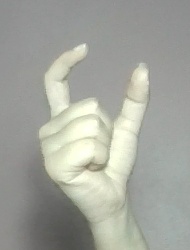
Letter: nun